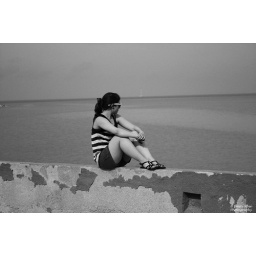
One of my friends sitting on a wall in Progreso, Yucatan, Mexico